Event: Nepal Earthquake
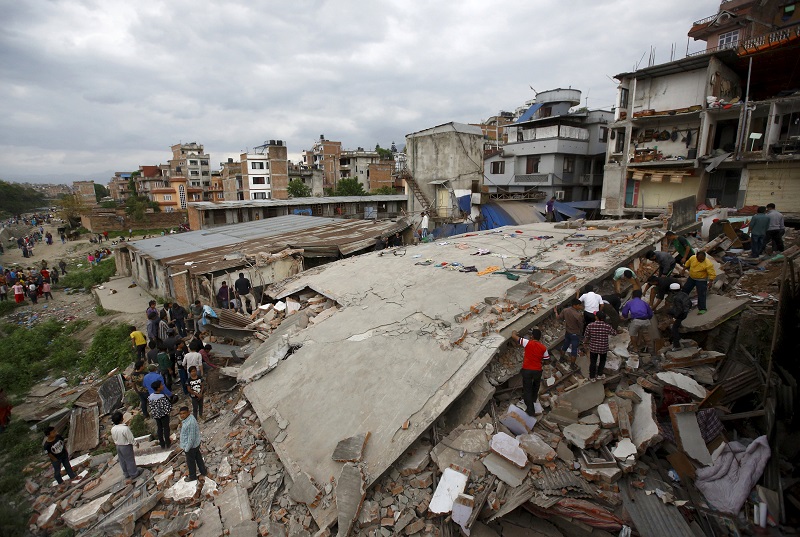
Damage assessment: damage